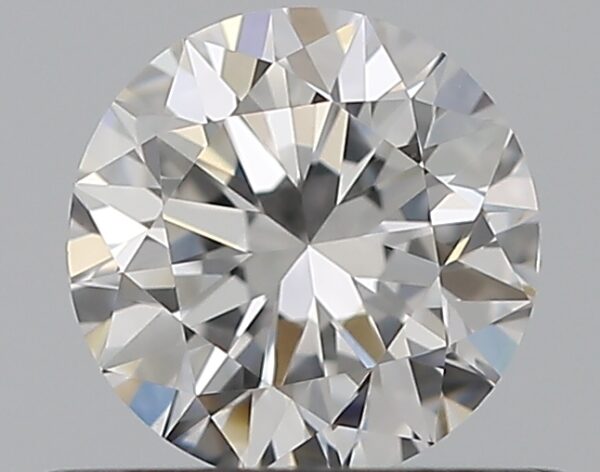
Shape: round
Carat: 0.5
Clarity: VS1
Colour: E
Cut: VG
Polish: EX
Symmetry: VG
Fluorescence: N
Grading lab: GIA
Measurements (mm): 4.94 x 4.99 x 3.19